Hotel Terme Millepini

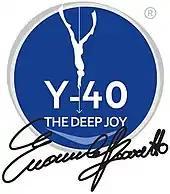
The pool's logo

Y-40 "The Deep Joy" pool first opened on 5 June 2014 and was designed by architect Emanuele Boaretto. It is deep, which at the time of opening made it the deepest pool in the world. It contains